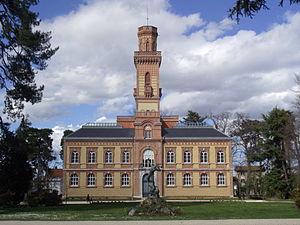
Musée Massey (Tarbes, Hautes-Pyrénées, France)
Cet article traite de différents aspects de la culture dans les Hautes-Pyrénées, un département du sud-ouest de la France.
Tarbes est une commune du Sud-Ouest de la France, préfecture du département des Hautes-Pyrénées, en région Occitanie. Elle est située sur l'axe pyrénéen qui va de l'Atlantique à la Méditerranée, non loin de la frontière franco-espagnole.
Le Jardin Massey est un jardin public de la ville de Tarbes, dans le département français des Hautes-Pyrénées.
Le Musée Massey est un musée d'art et d'histoire situé à Tarbes dans les Hautes-Pyrénées.